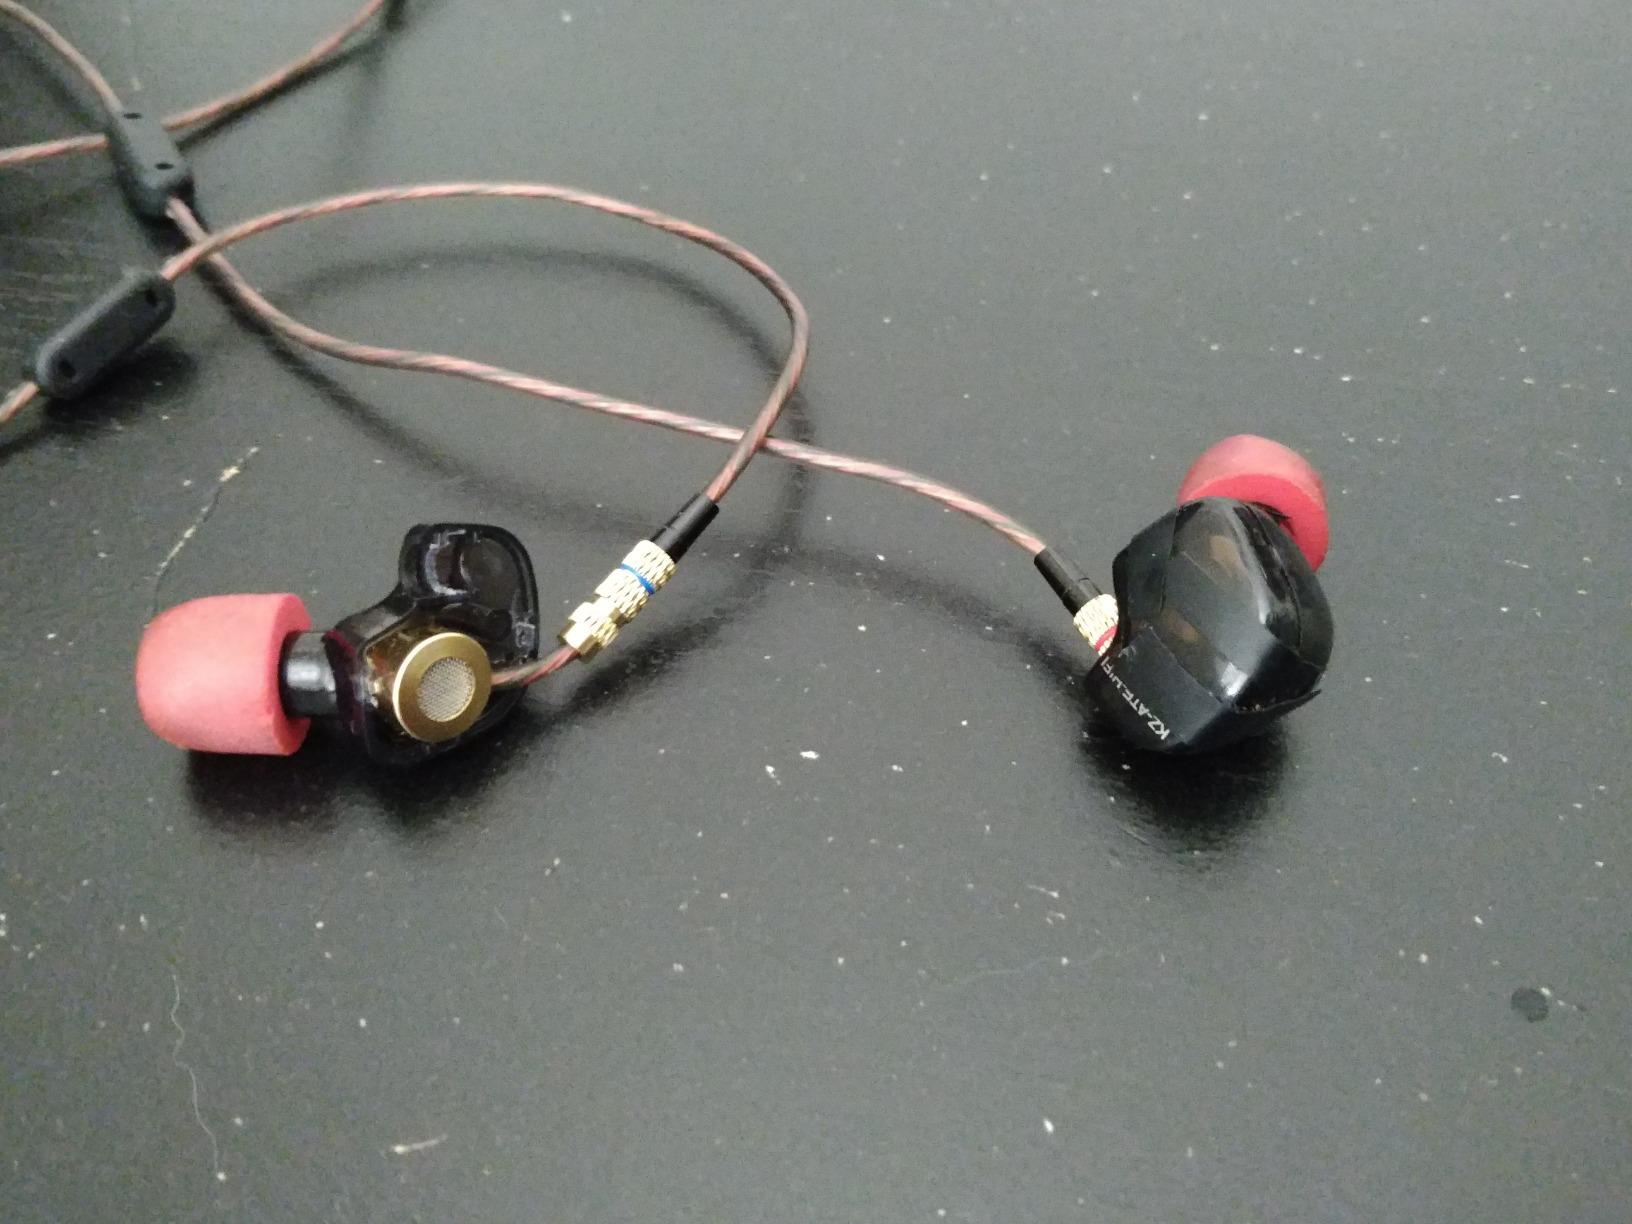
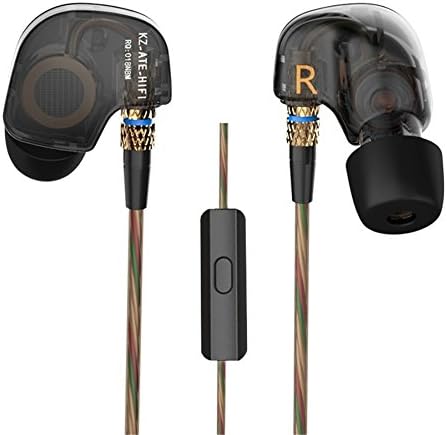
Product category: headphones
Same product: yes